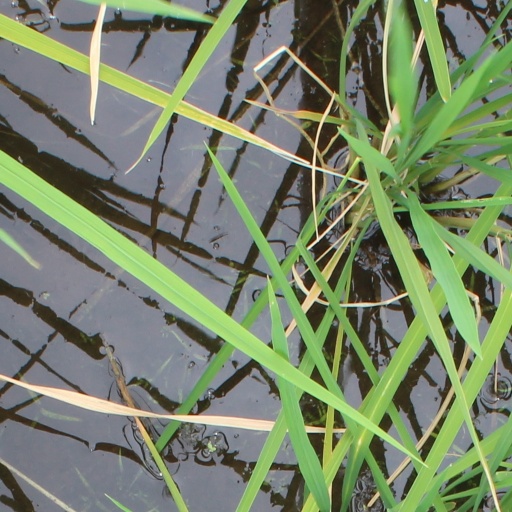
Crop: rice